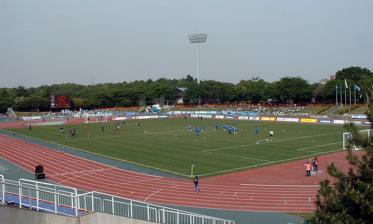
Building: Yokohama Mitsuzawa Athletic Stadium
Country: Japan
Year built: 1951
Yokohama Mitsuzawa Athletic Stadium 三ツ沢公園陸上競技場 Location Yokohama , Kanagawa , Japan Coordinates 35°28′12″N 139°36′05″E / 35.4700°N 139.6015°E / 35.4700; 139.6015 Owner Yokohama City Capacity 18,300 Opened 1951 Tenants YSCC Yokohama Website Official site Yokohama Mitsuzawa Athletic Stadium ( 三ツ沢公園陸上競技場 ) is an athletic stadium in Yokohama , Kanagawa , Japan . It was one of the home stadiums of football club YSCC Yokohama . References